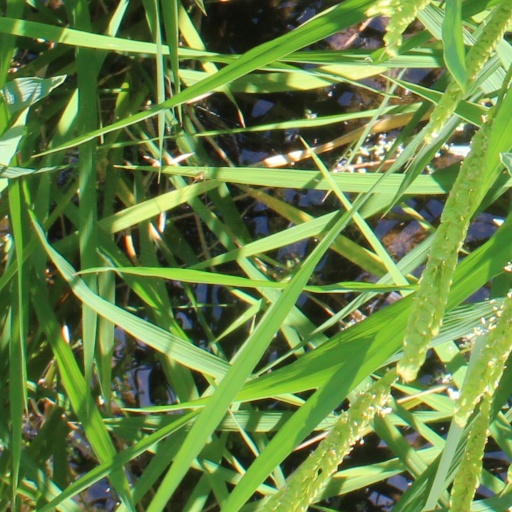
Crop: rice